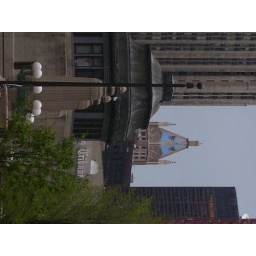
Mary was fascinated by the bright blue top of the distant building